Maryland in the American Civil War

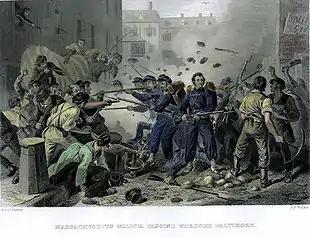
The Baltimore Riot of April 1861

Maryland, as a slave-holding border state, was deeply divided over the antebellum arguments over states' rights and the future of slavery in the Union. Culturally, geographically and economically, Maryland while on its face was a Southern state in the Upper South, was a unique blend of Southern agrarianism and Northern mercantilism. In the leadup to the American Civil War, it became clear that the state was bitterly divided in its sympathies. There was much less appetite for secession than elsewhere in the Southern States (South Carolina, Mississippi, Florida, Georgia, Alabama, Louisiana, Texas, Virginia, North Carolina, Arkansas, Tennessee) or in the border Southern states (Kentucky and Missouri) of the Upper South, but Maryland was equally unsympathetic towards the potentially abolitionist position of Republican candidate Abraham Lincoln. In the presidential election of 1860 Lincoln won just 2,294 votes out of a total of 92,421, only 2.5% of the votes cast, coming in at a distant fourth place with Southern Democrat (and later Confederate general) John C. Breckinridge winning the state. In seven counties, Lincoln received not a single vote.